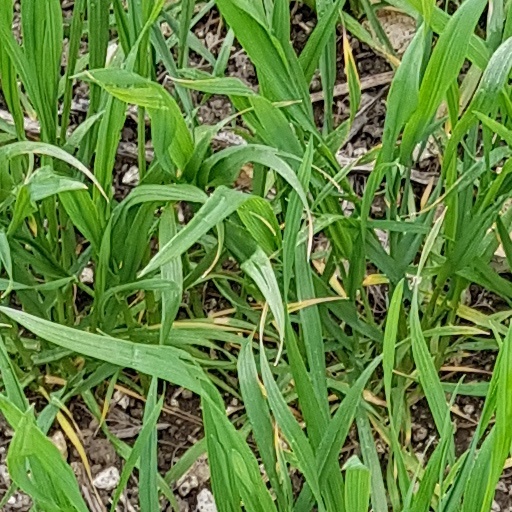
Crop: wheat